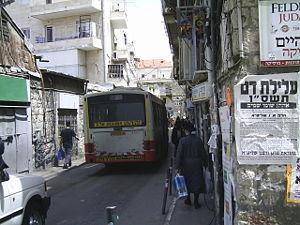
Méa Shéarim est un quartier de Jérusalem. Situé au nord-ouest de la Vieille ville, c’est l’un des cinq premiers quartiers juifs construit en 1874 en dehors de celle-ci. À l'origine, il était beaucoup moins étendu qu'aujourd'hui et ne comportait qu'un bloc de bâtiments qui existe toujours. Il est très connu car c’est un quartier où vivent uniquement des Juifs ultra-orthodoxes. Des écriteaux invitent l'ensemble des visiteurs à ne pas rentrer dans ce quartier vêtus de manière « indécente ».